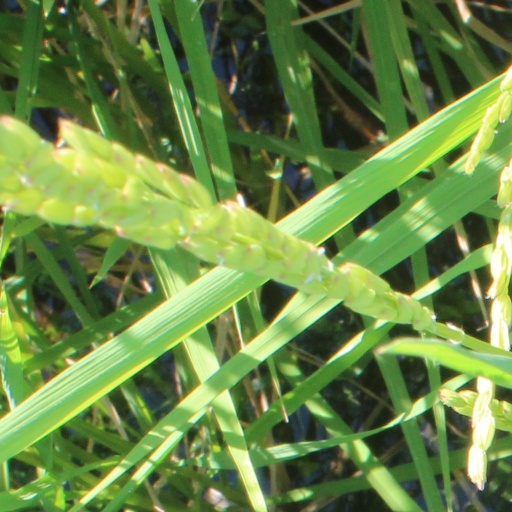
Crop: rice